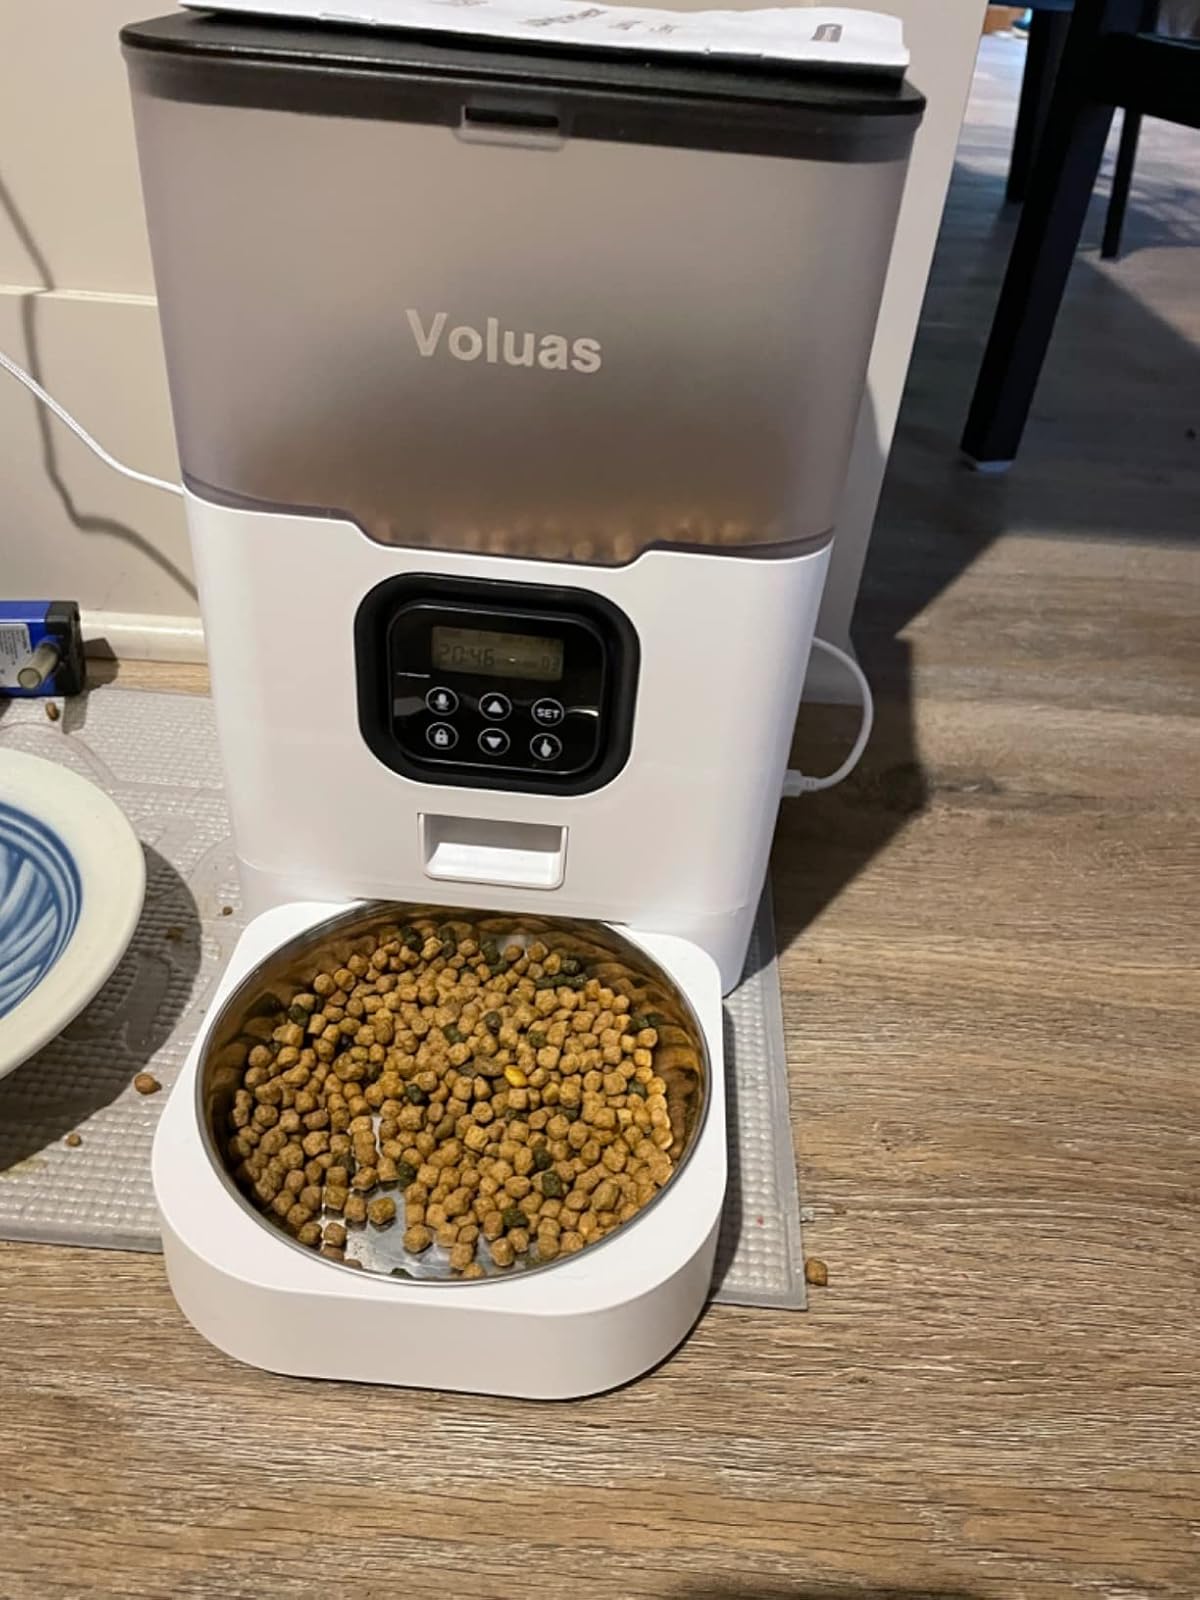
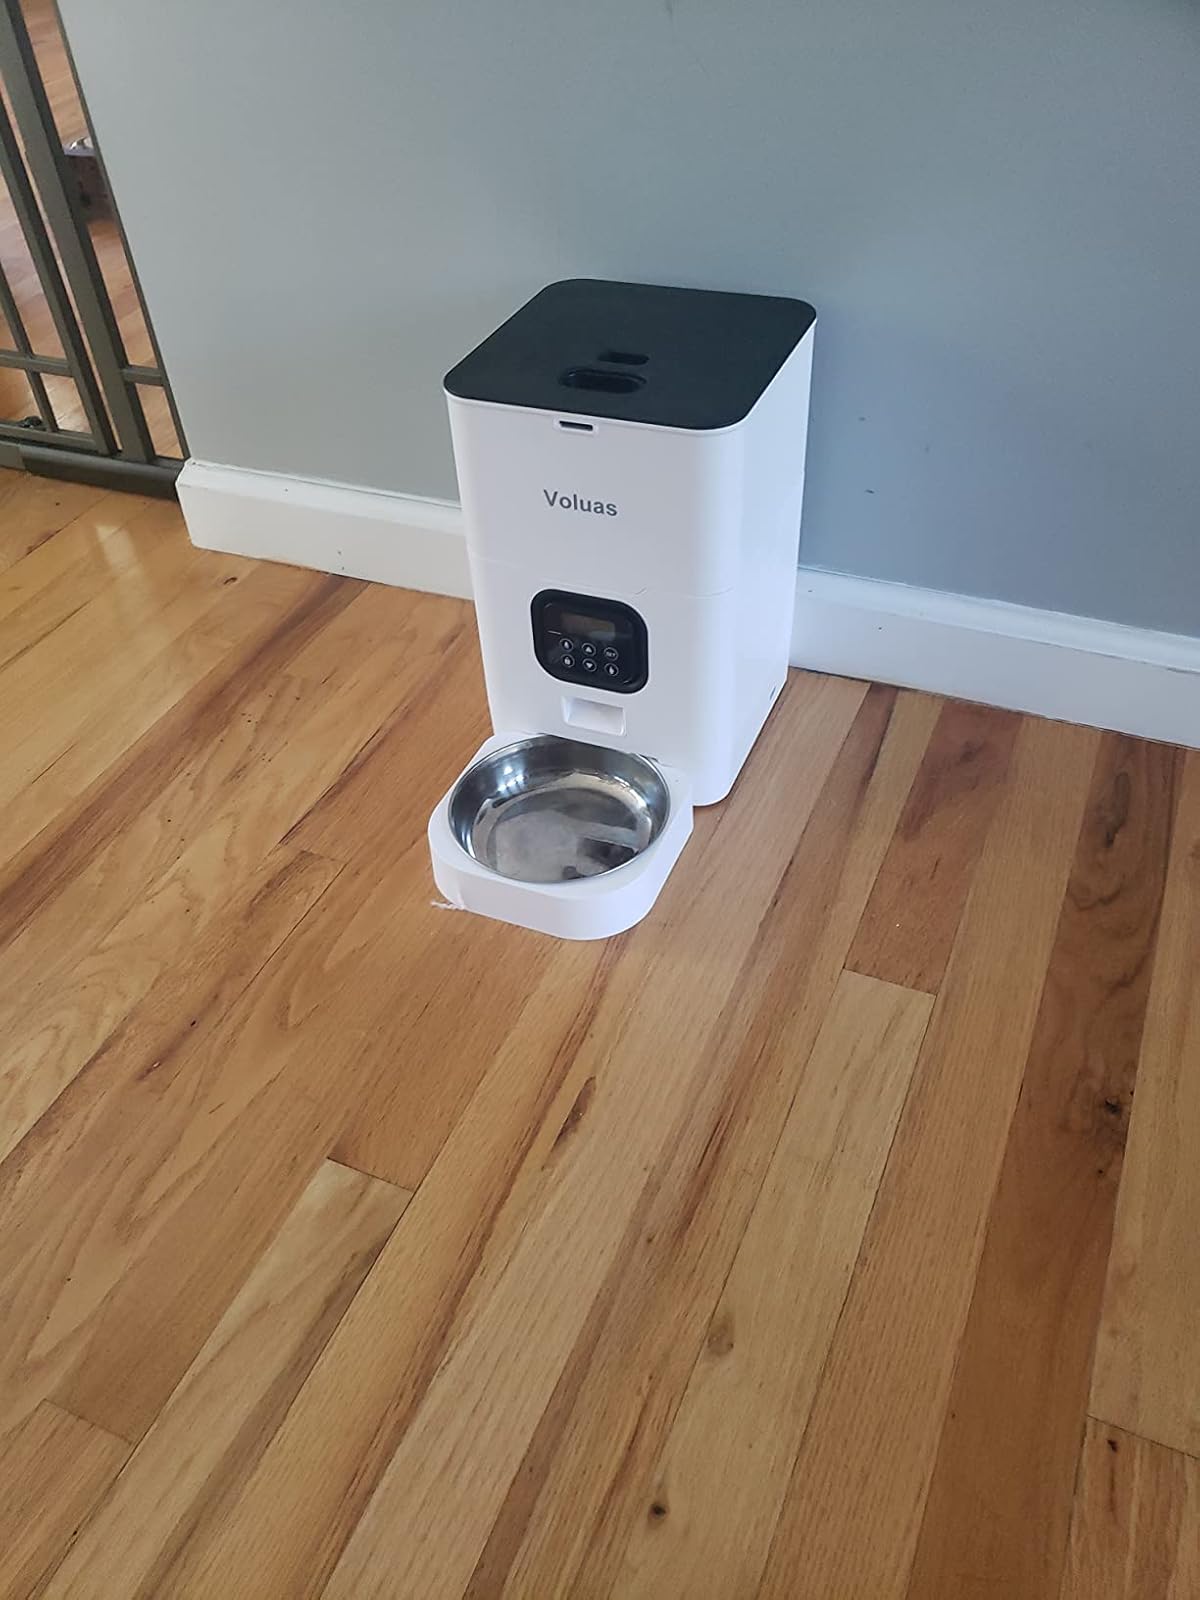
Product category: items_feeder
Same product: no